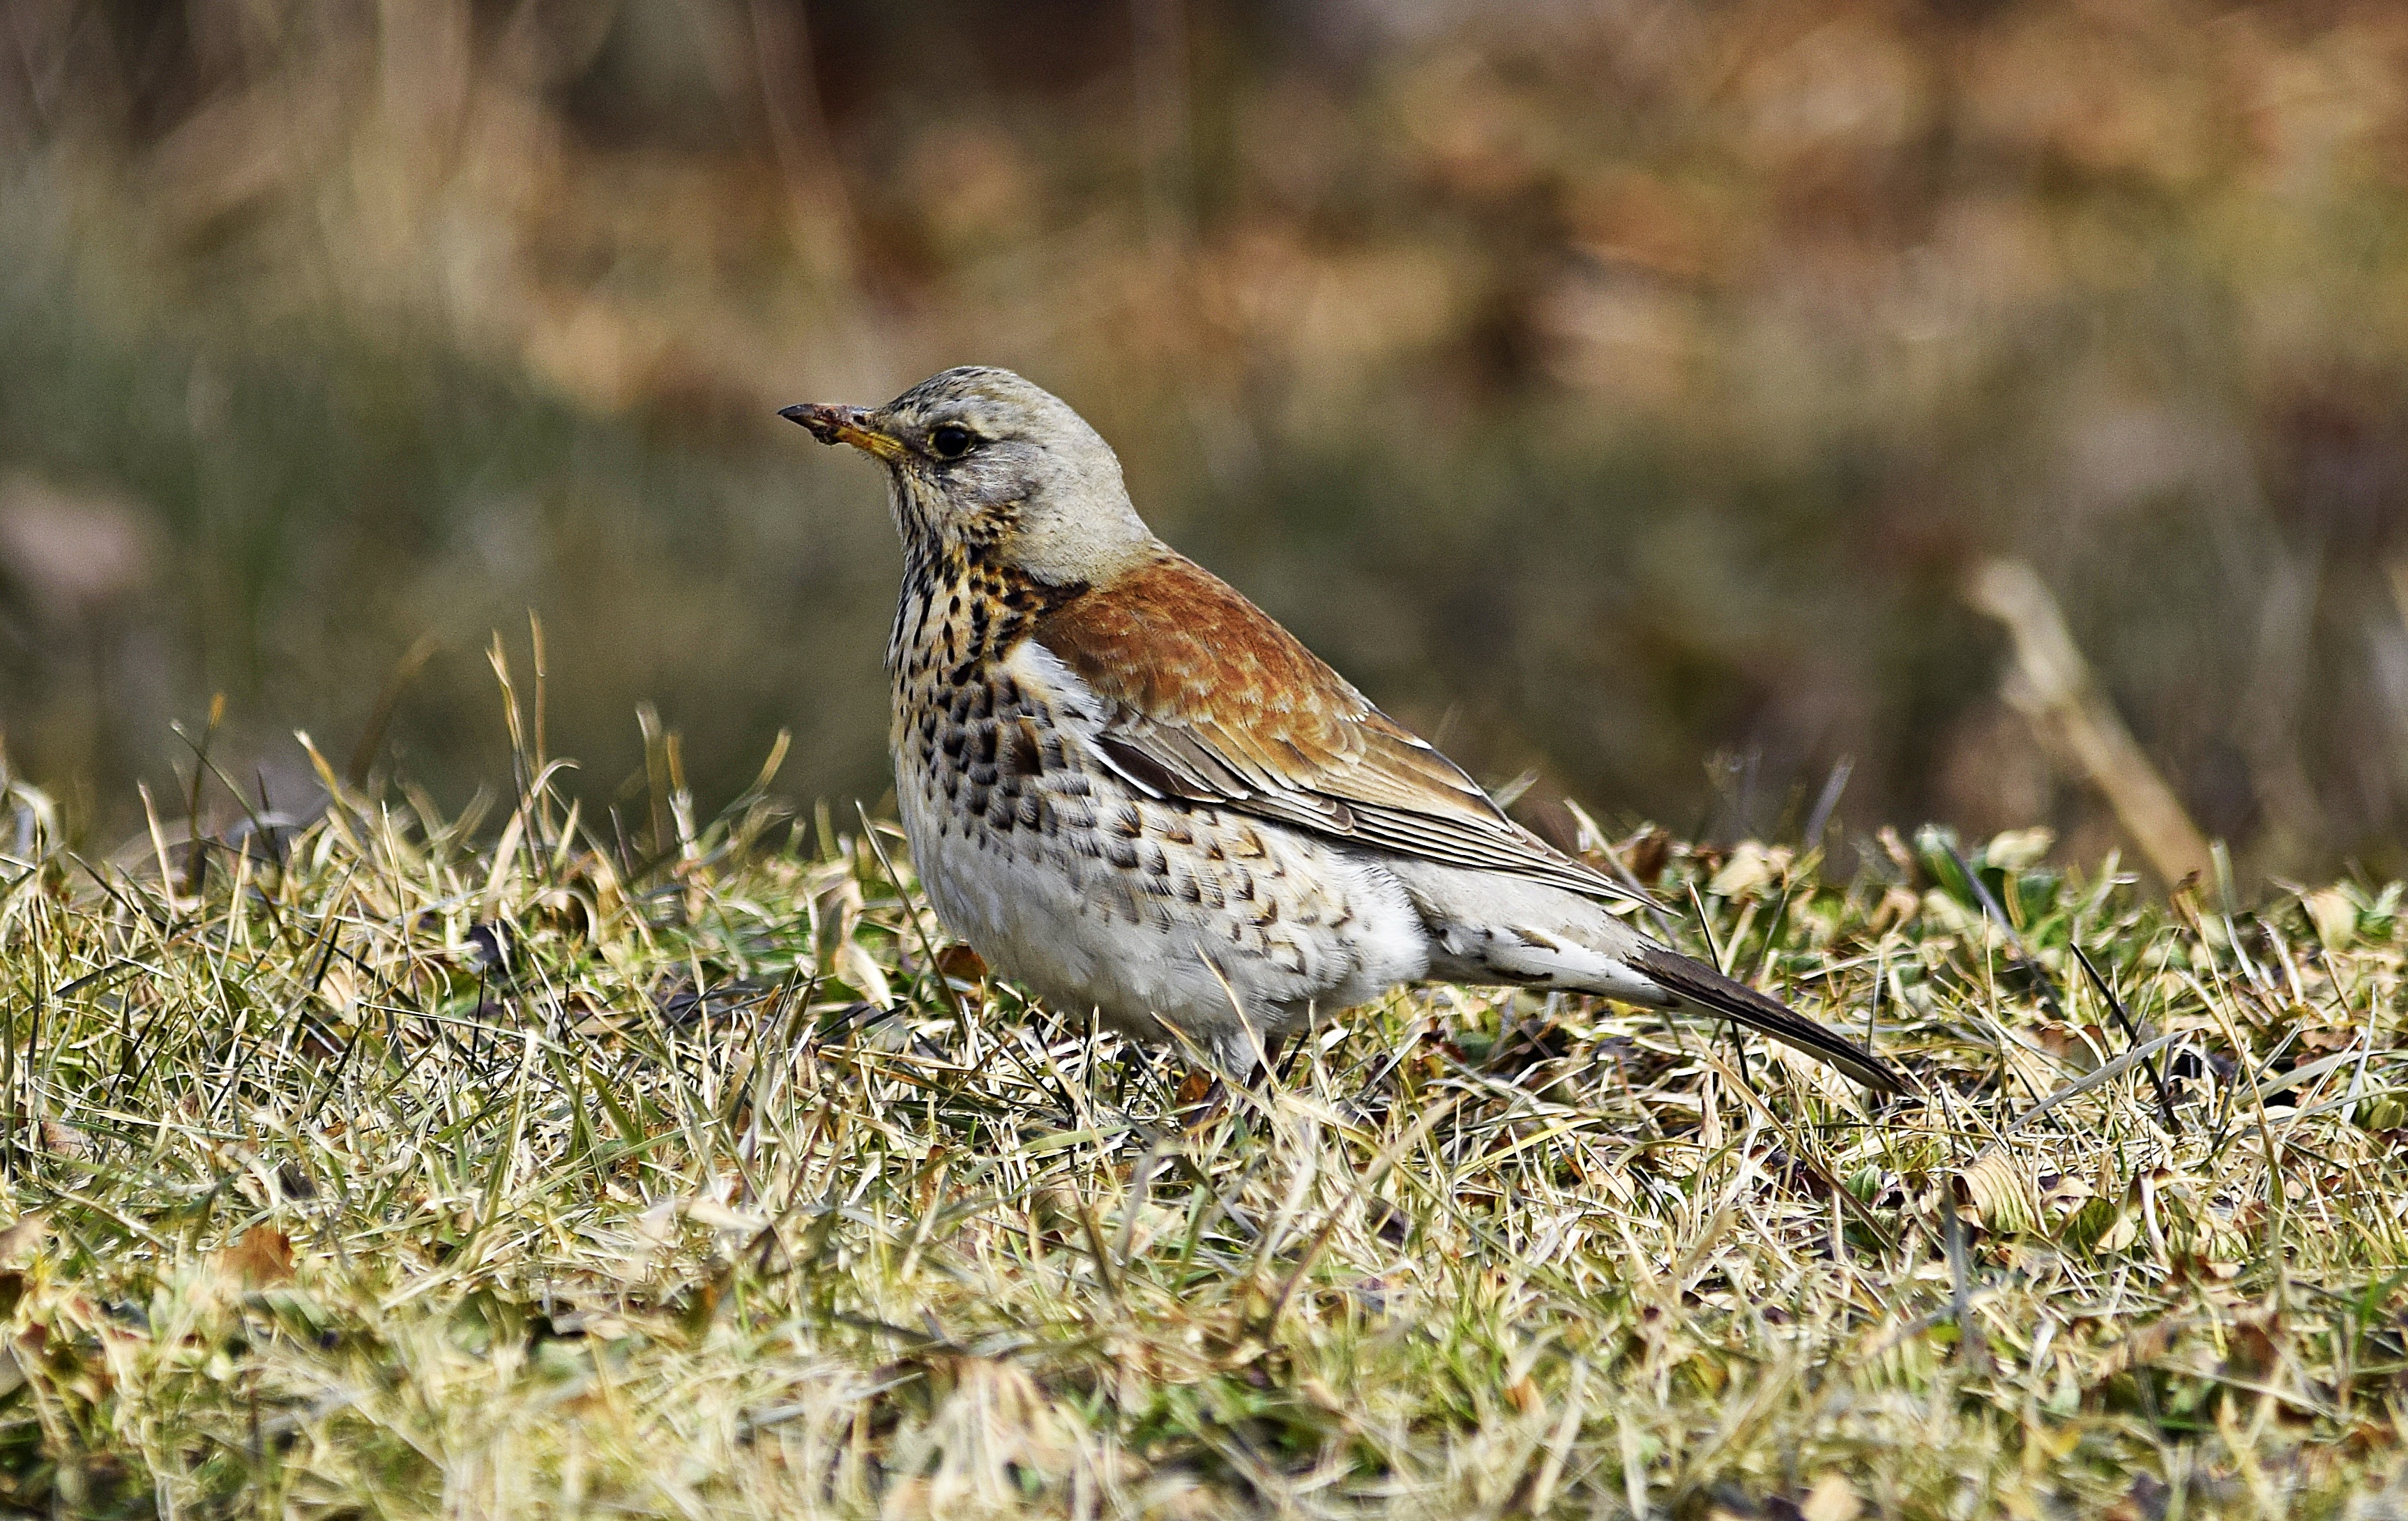
bird, nature, vertebrate, beak, wildlife, fauna, shorebird, lark, prairie, perching bird, snipe, sandpiper